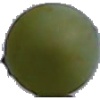
Label: Grape White 4